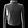
Label: Pullover